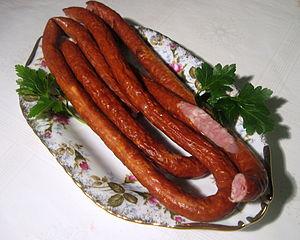
Kabanos est une longue et fine saucisse sèche de Pologne, au goût fumé, faite à base de porc. Sa longueur, environ 60 cm, sa finesse et son pliage lui donnent une apparence caractéristique. Le nom vient de kaban qui signifie « jeune porc engraissé à la pomme de terre » en Pologne de l'Est.